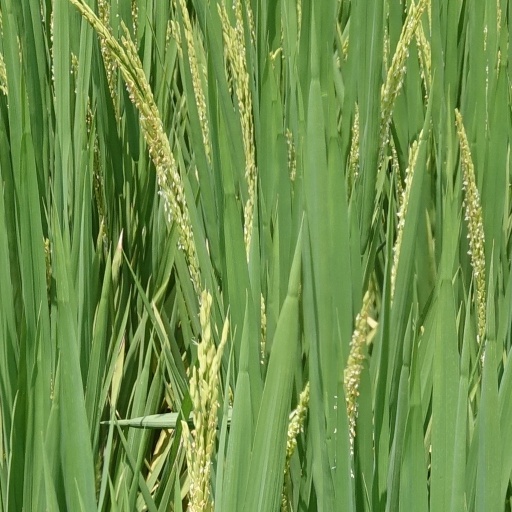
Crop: rice